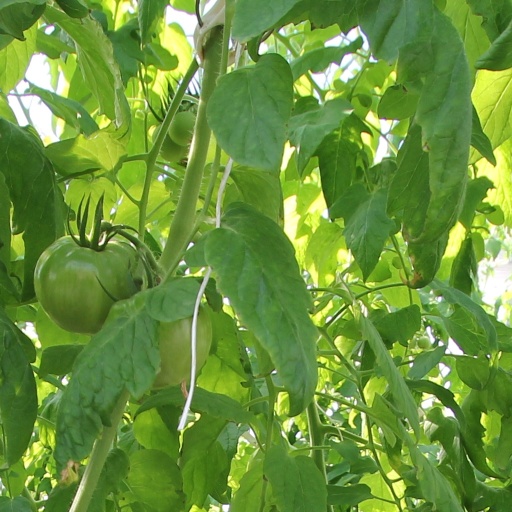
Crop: tomato